René François Joseph de Warren

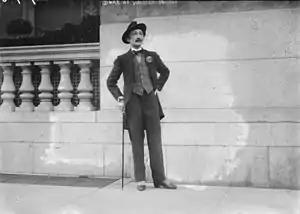

René François Joseph de Warren (1879–1926) was the self-proclaimed Duke of Warren-Surrey.